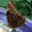
Label: butterfly